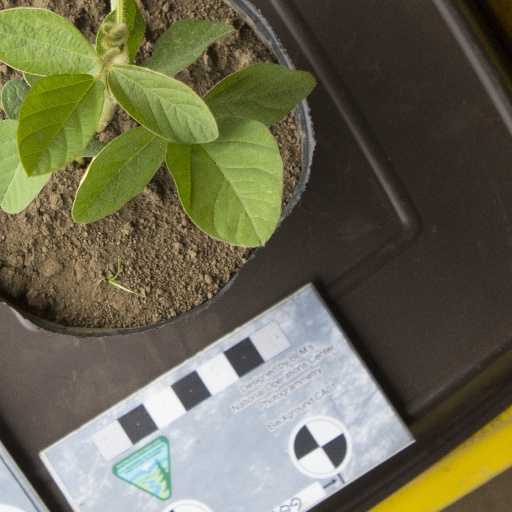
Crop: soybean